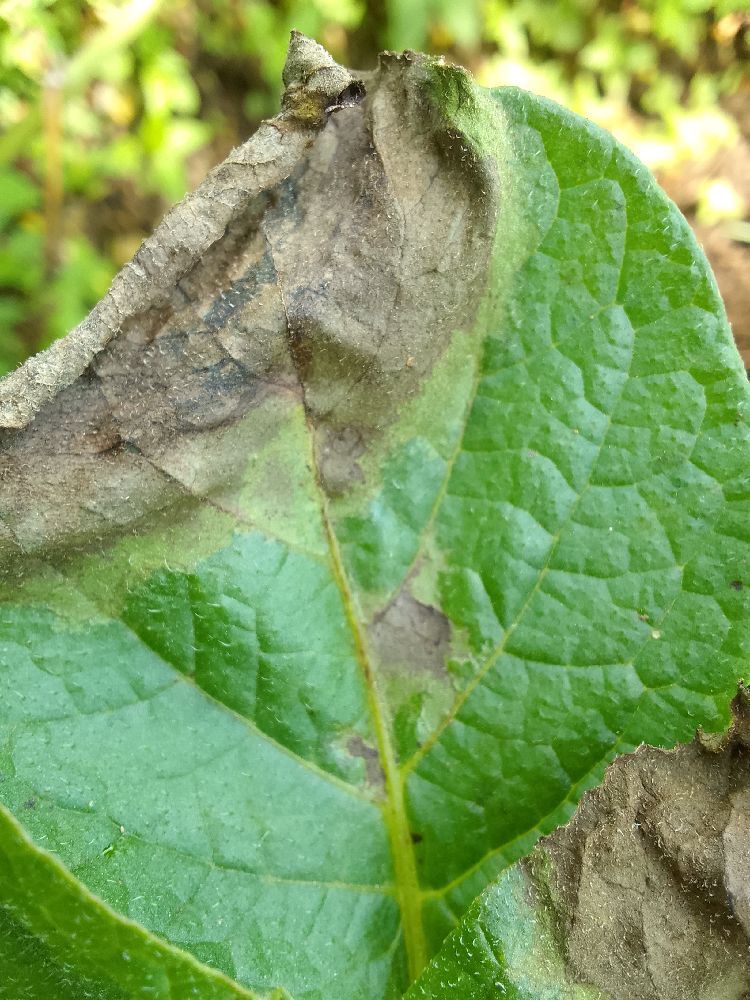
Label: Late blight